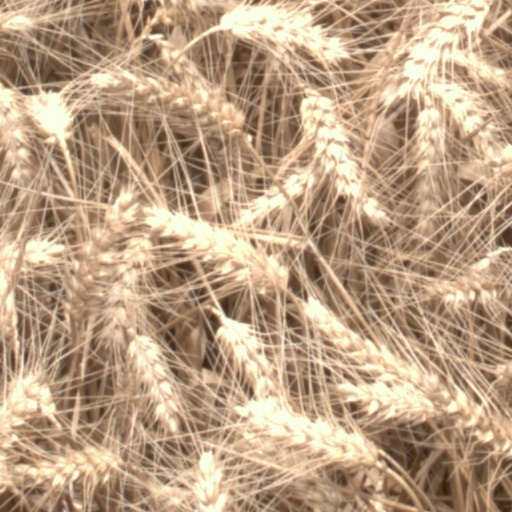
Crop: wheat